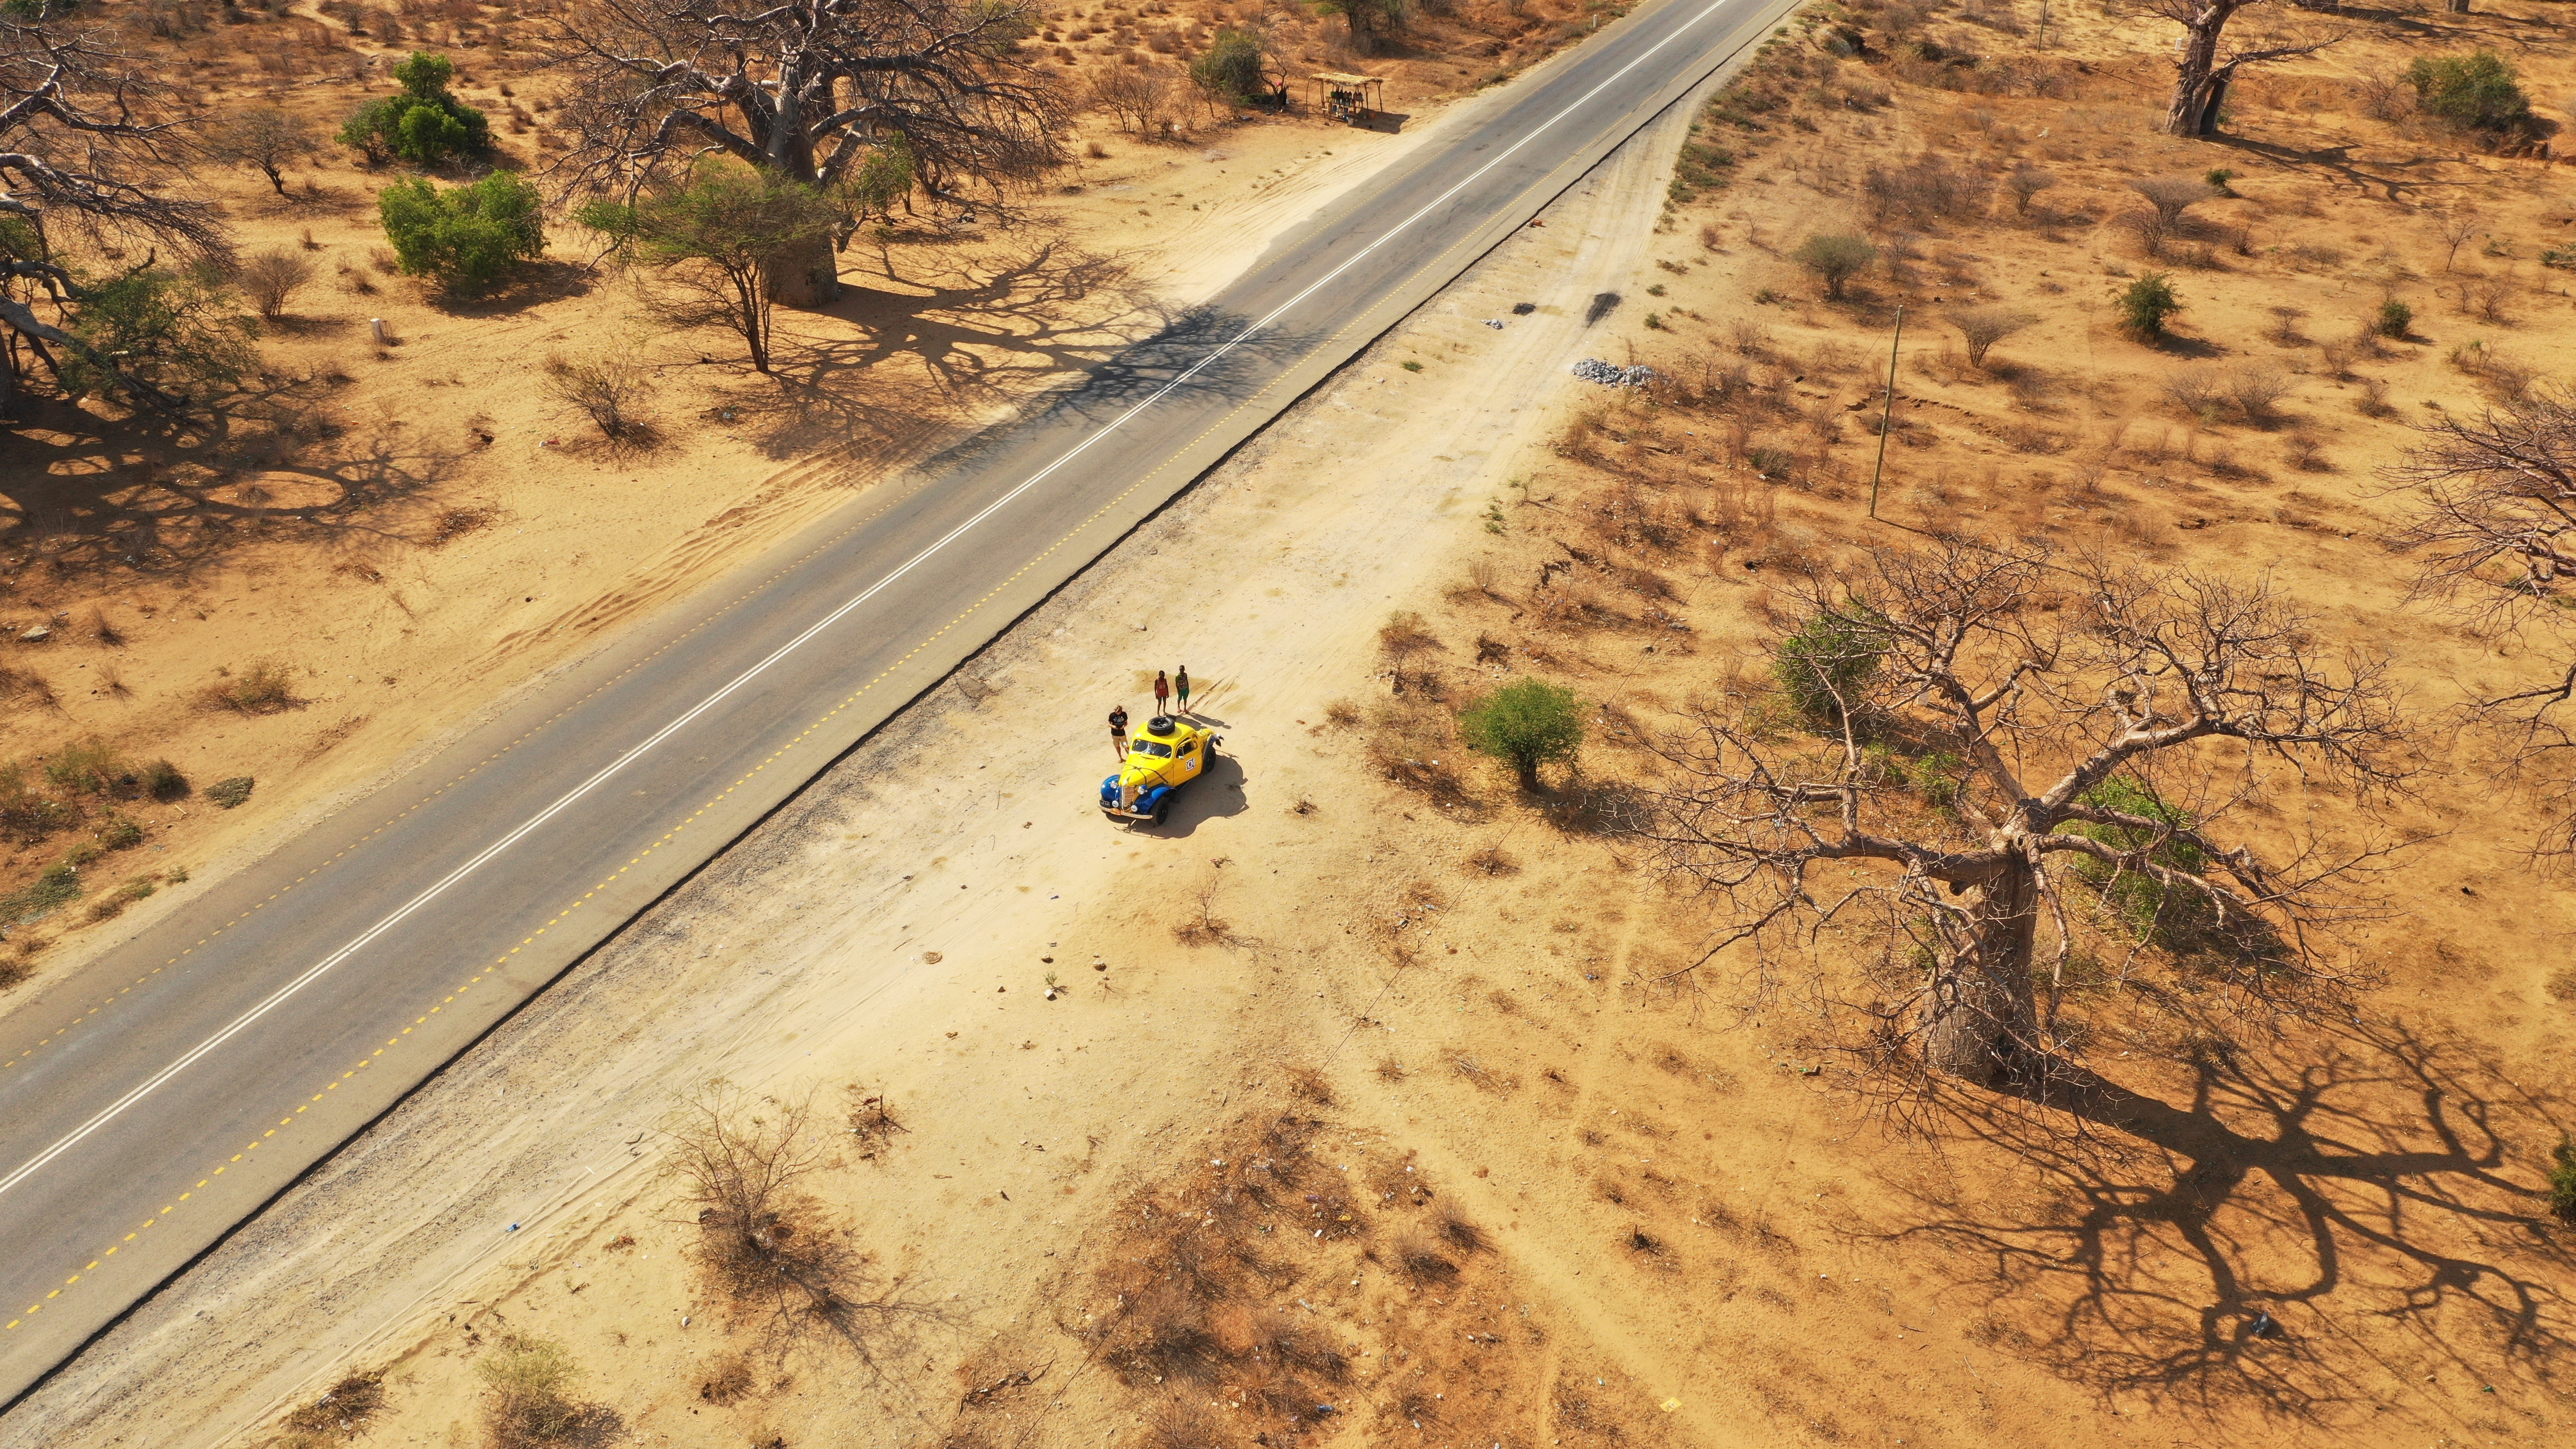
road, yellow, soil, tree, geological phenomenon, thoroughfare, infrastructure, sand, line, landscape, aerial photography, mountain, plant, vehicle, asphalt, slope, nonbuilding structure, metal, highway